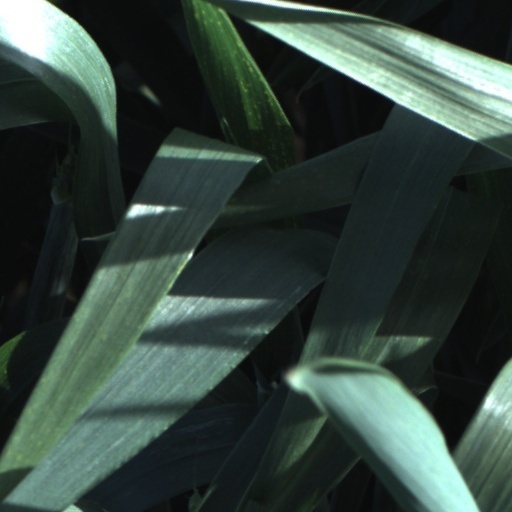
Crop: wheat